Carmes Castle

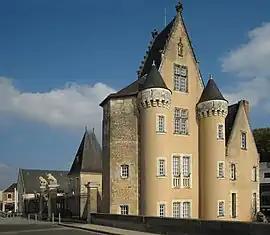
Town of La Flèche in the county of Sarthe/France; the former Château des Carmes was transformed and became Townhall in 1994.

Carmes Castle is a building located in La Flèche in the Sarthe department. Established as a fortress in the mid-11th century, it was transformed by the Carmelites in the 17th century, who set up their convent there, and then became a private dwelling after the Revolution. The oldest building in the commune, it was converted into the town hall in the early 20th century.